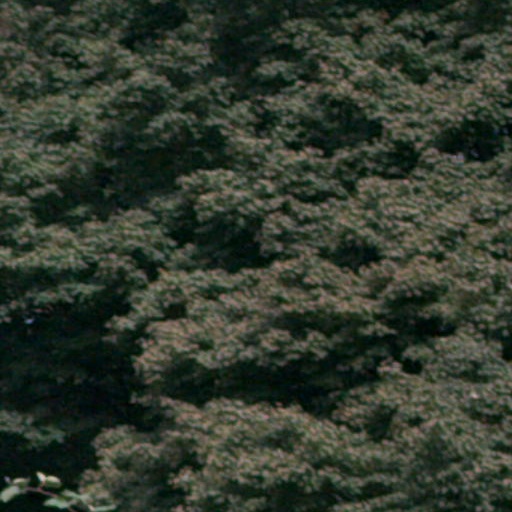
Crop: cassava